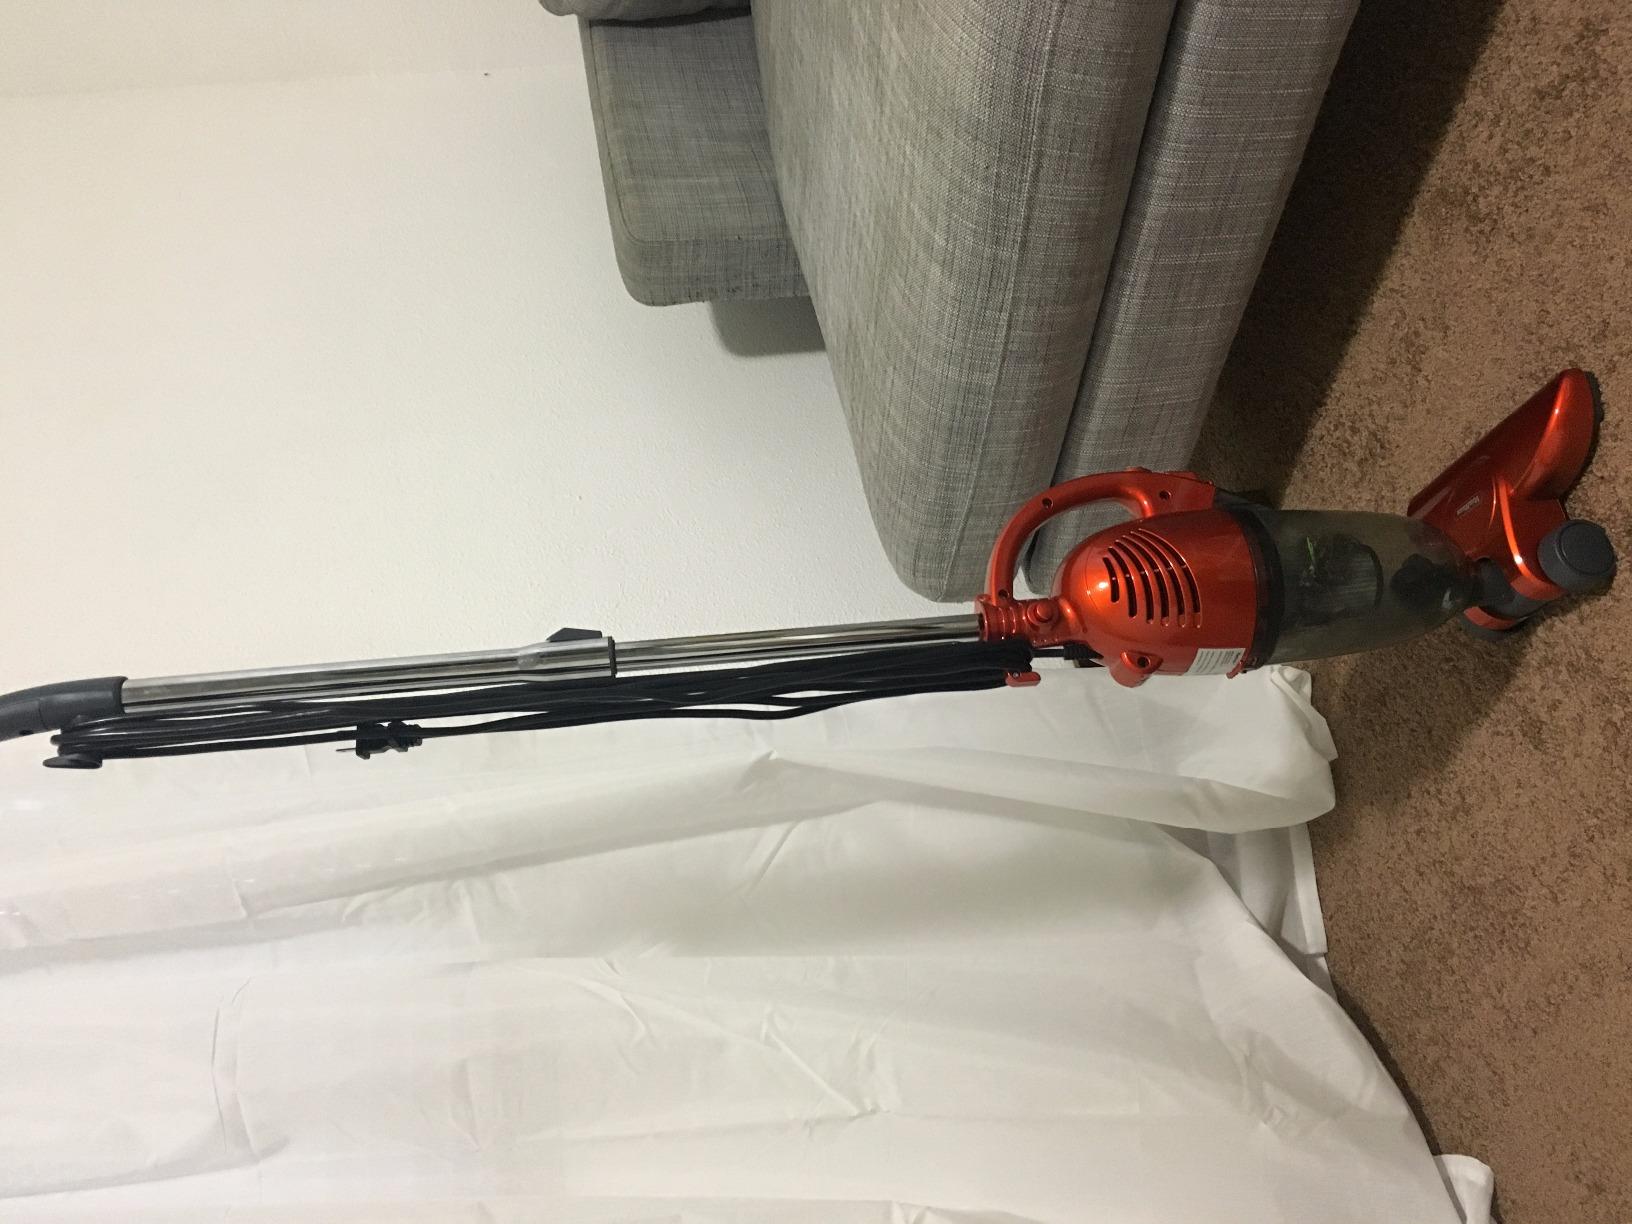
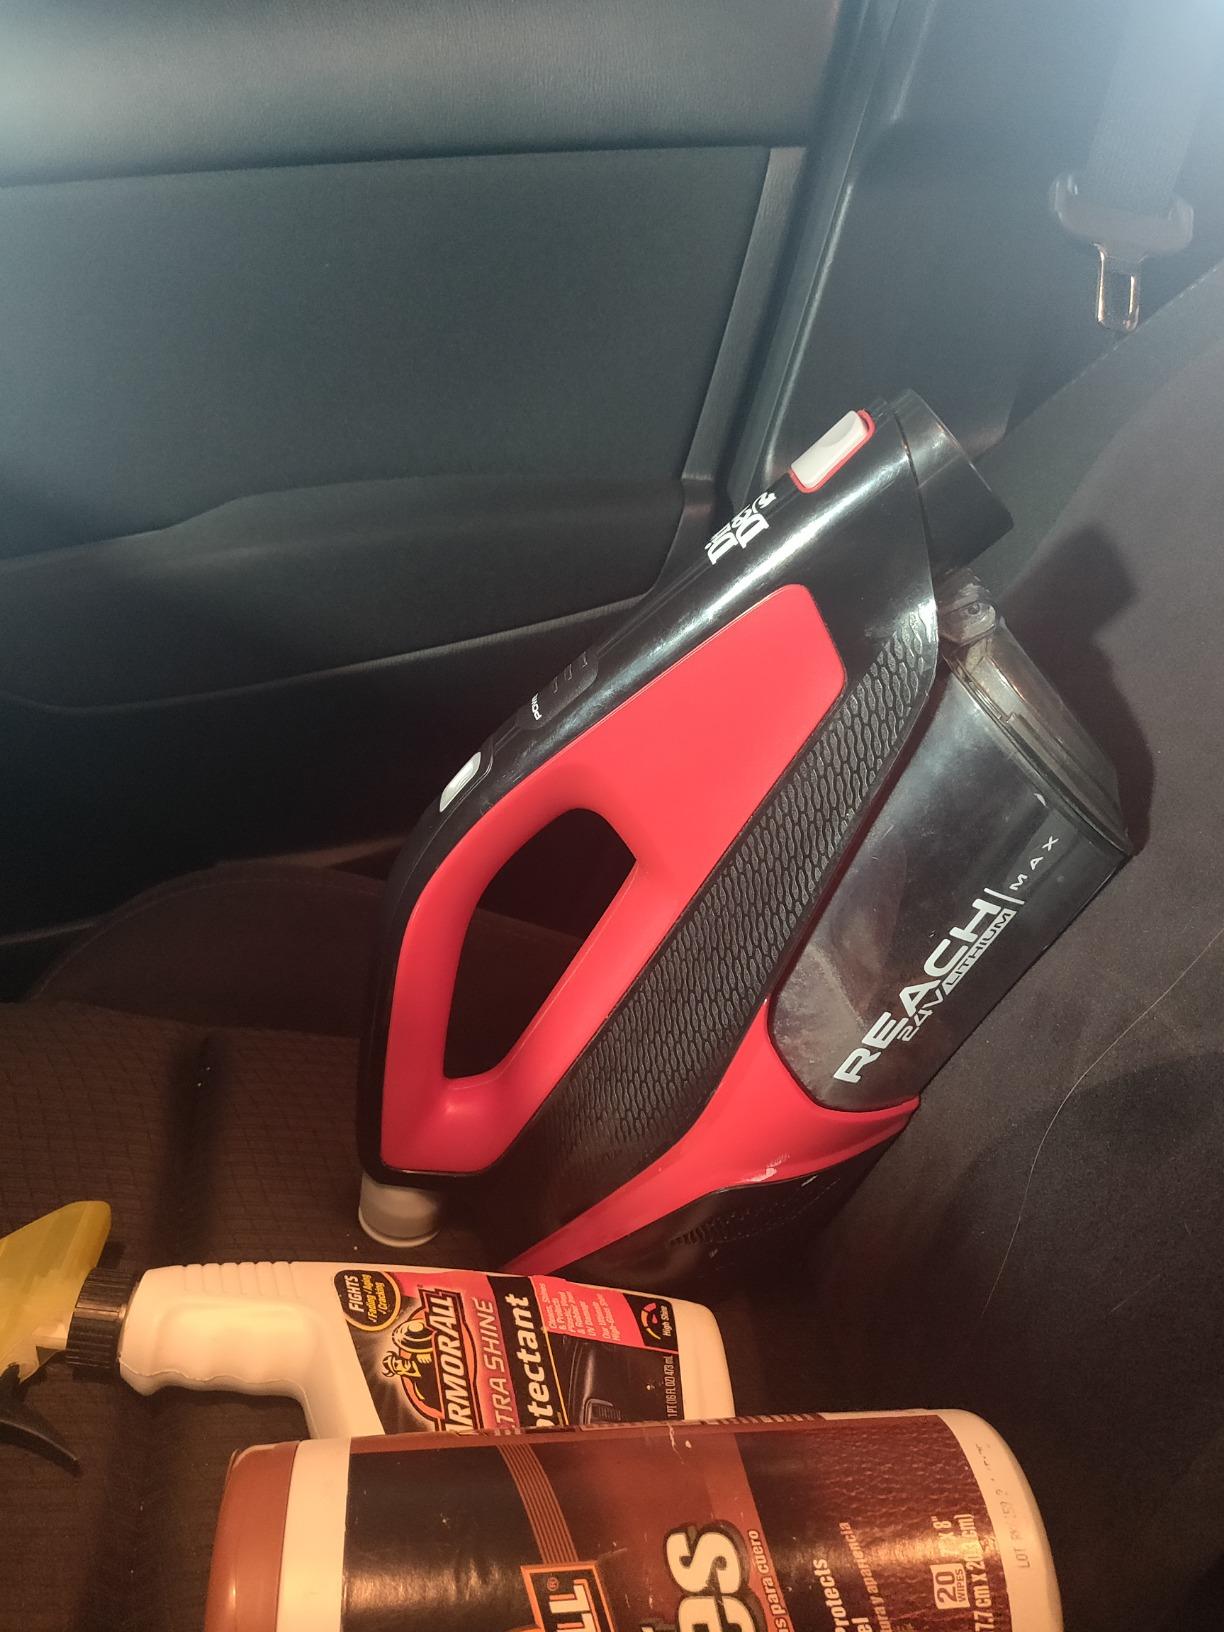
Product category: items_vacuum
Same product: no